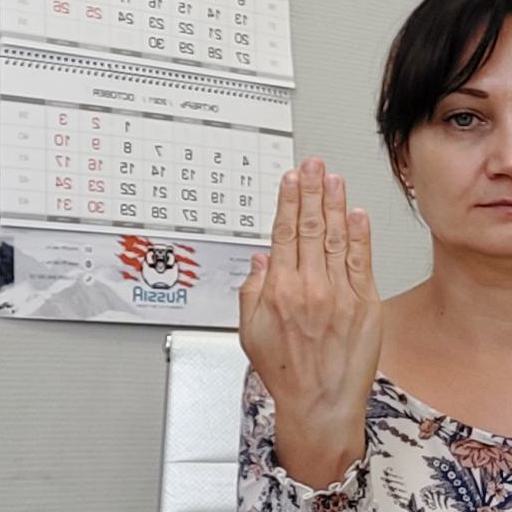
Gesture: stop_inverted